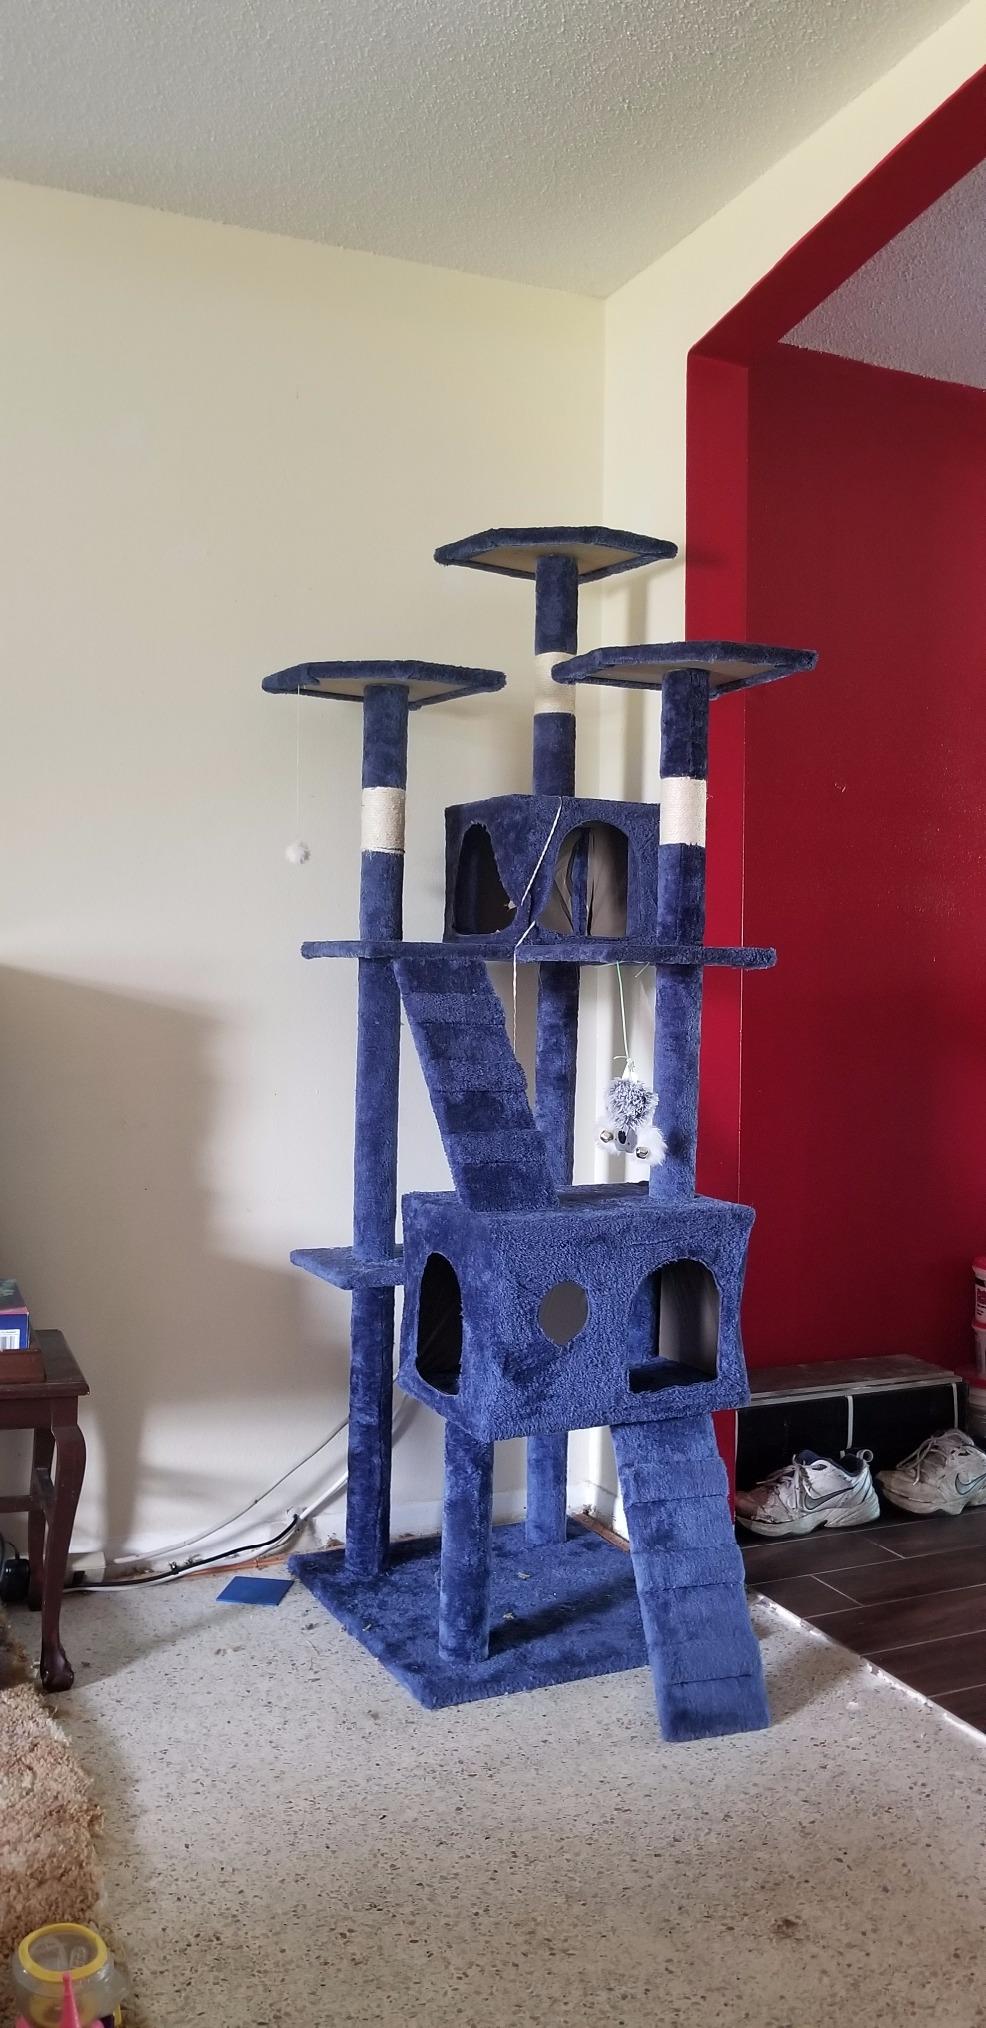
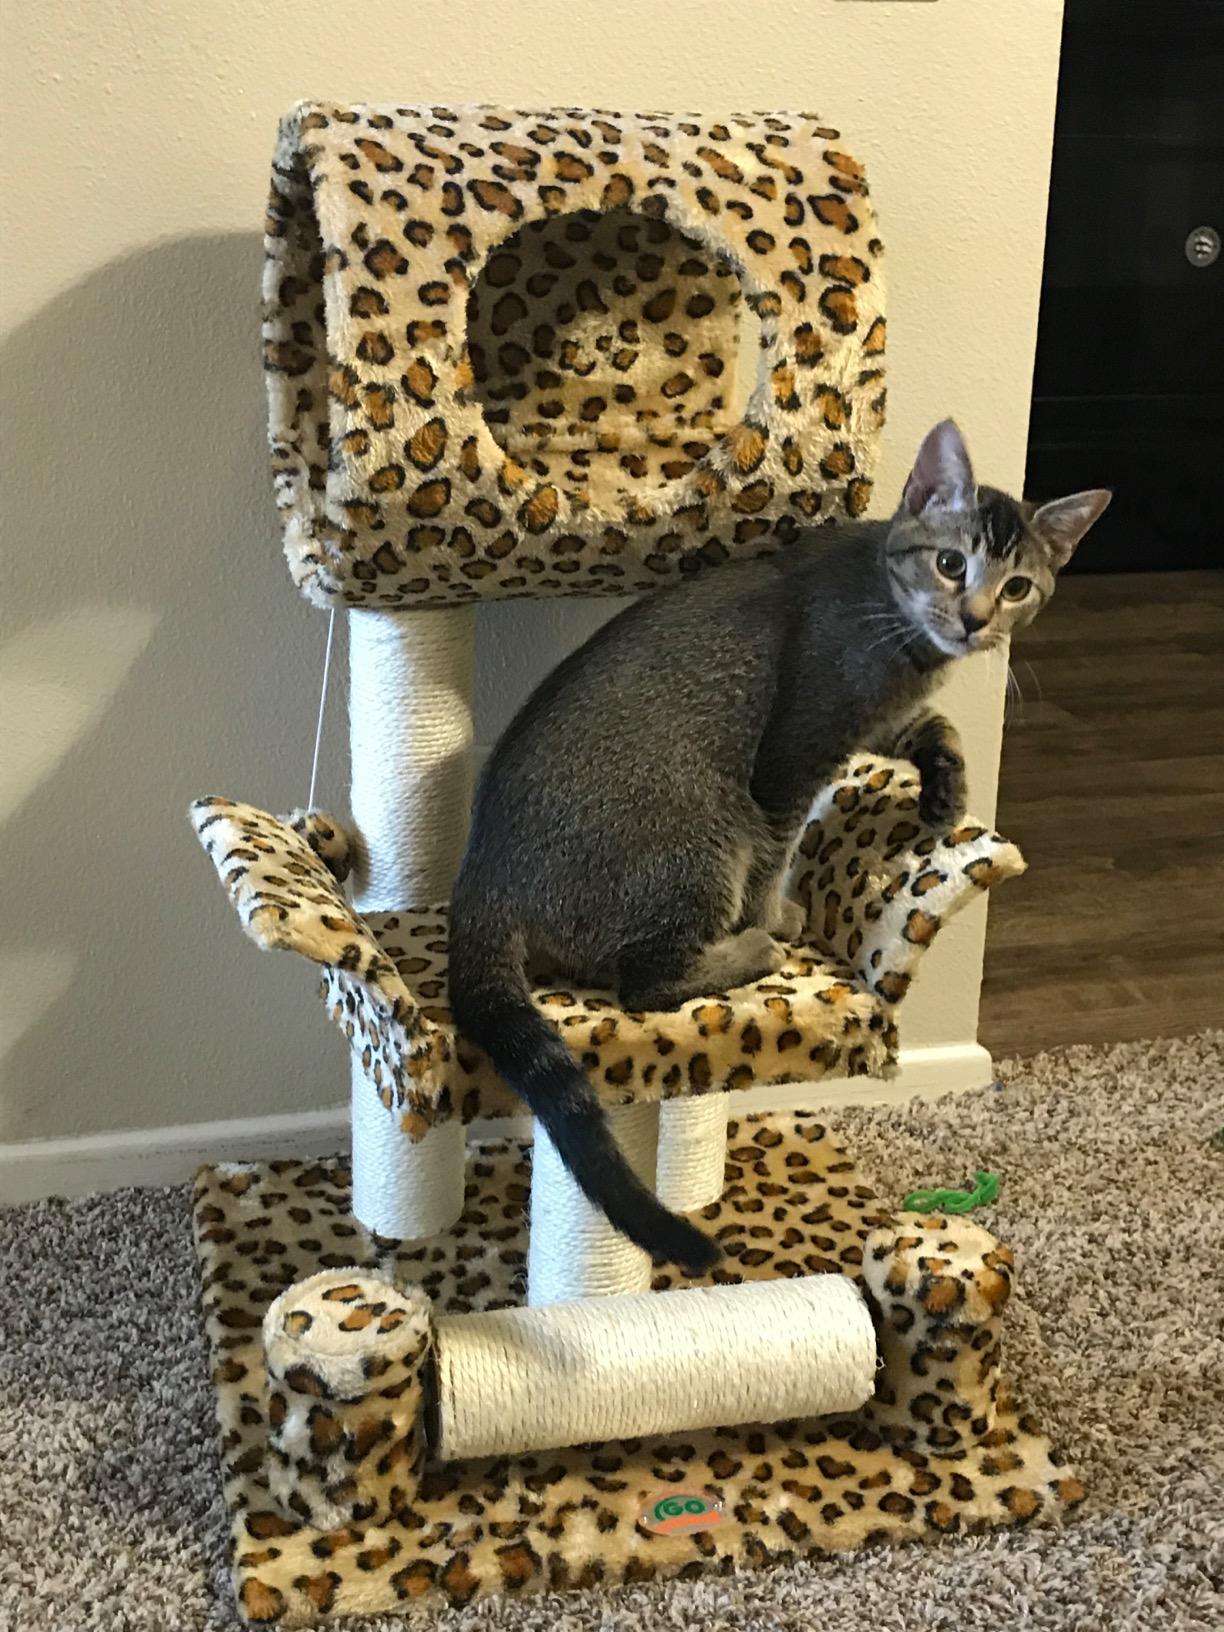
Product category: items_cat tree
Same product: no